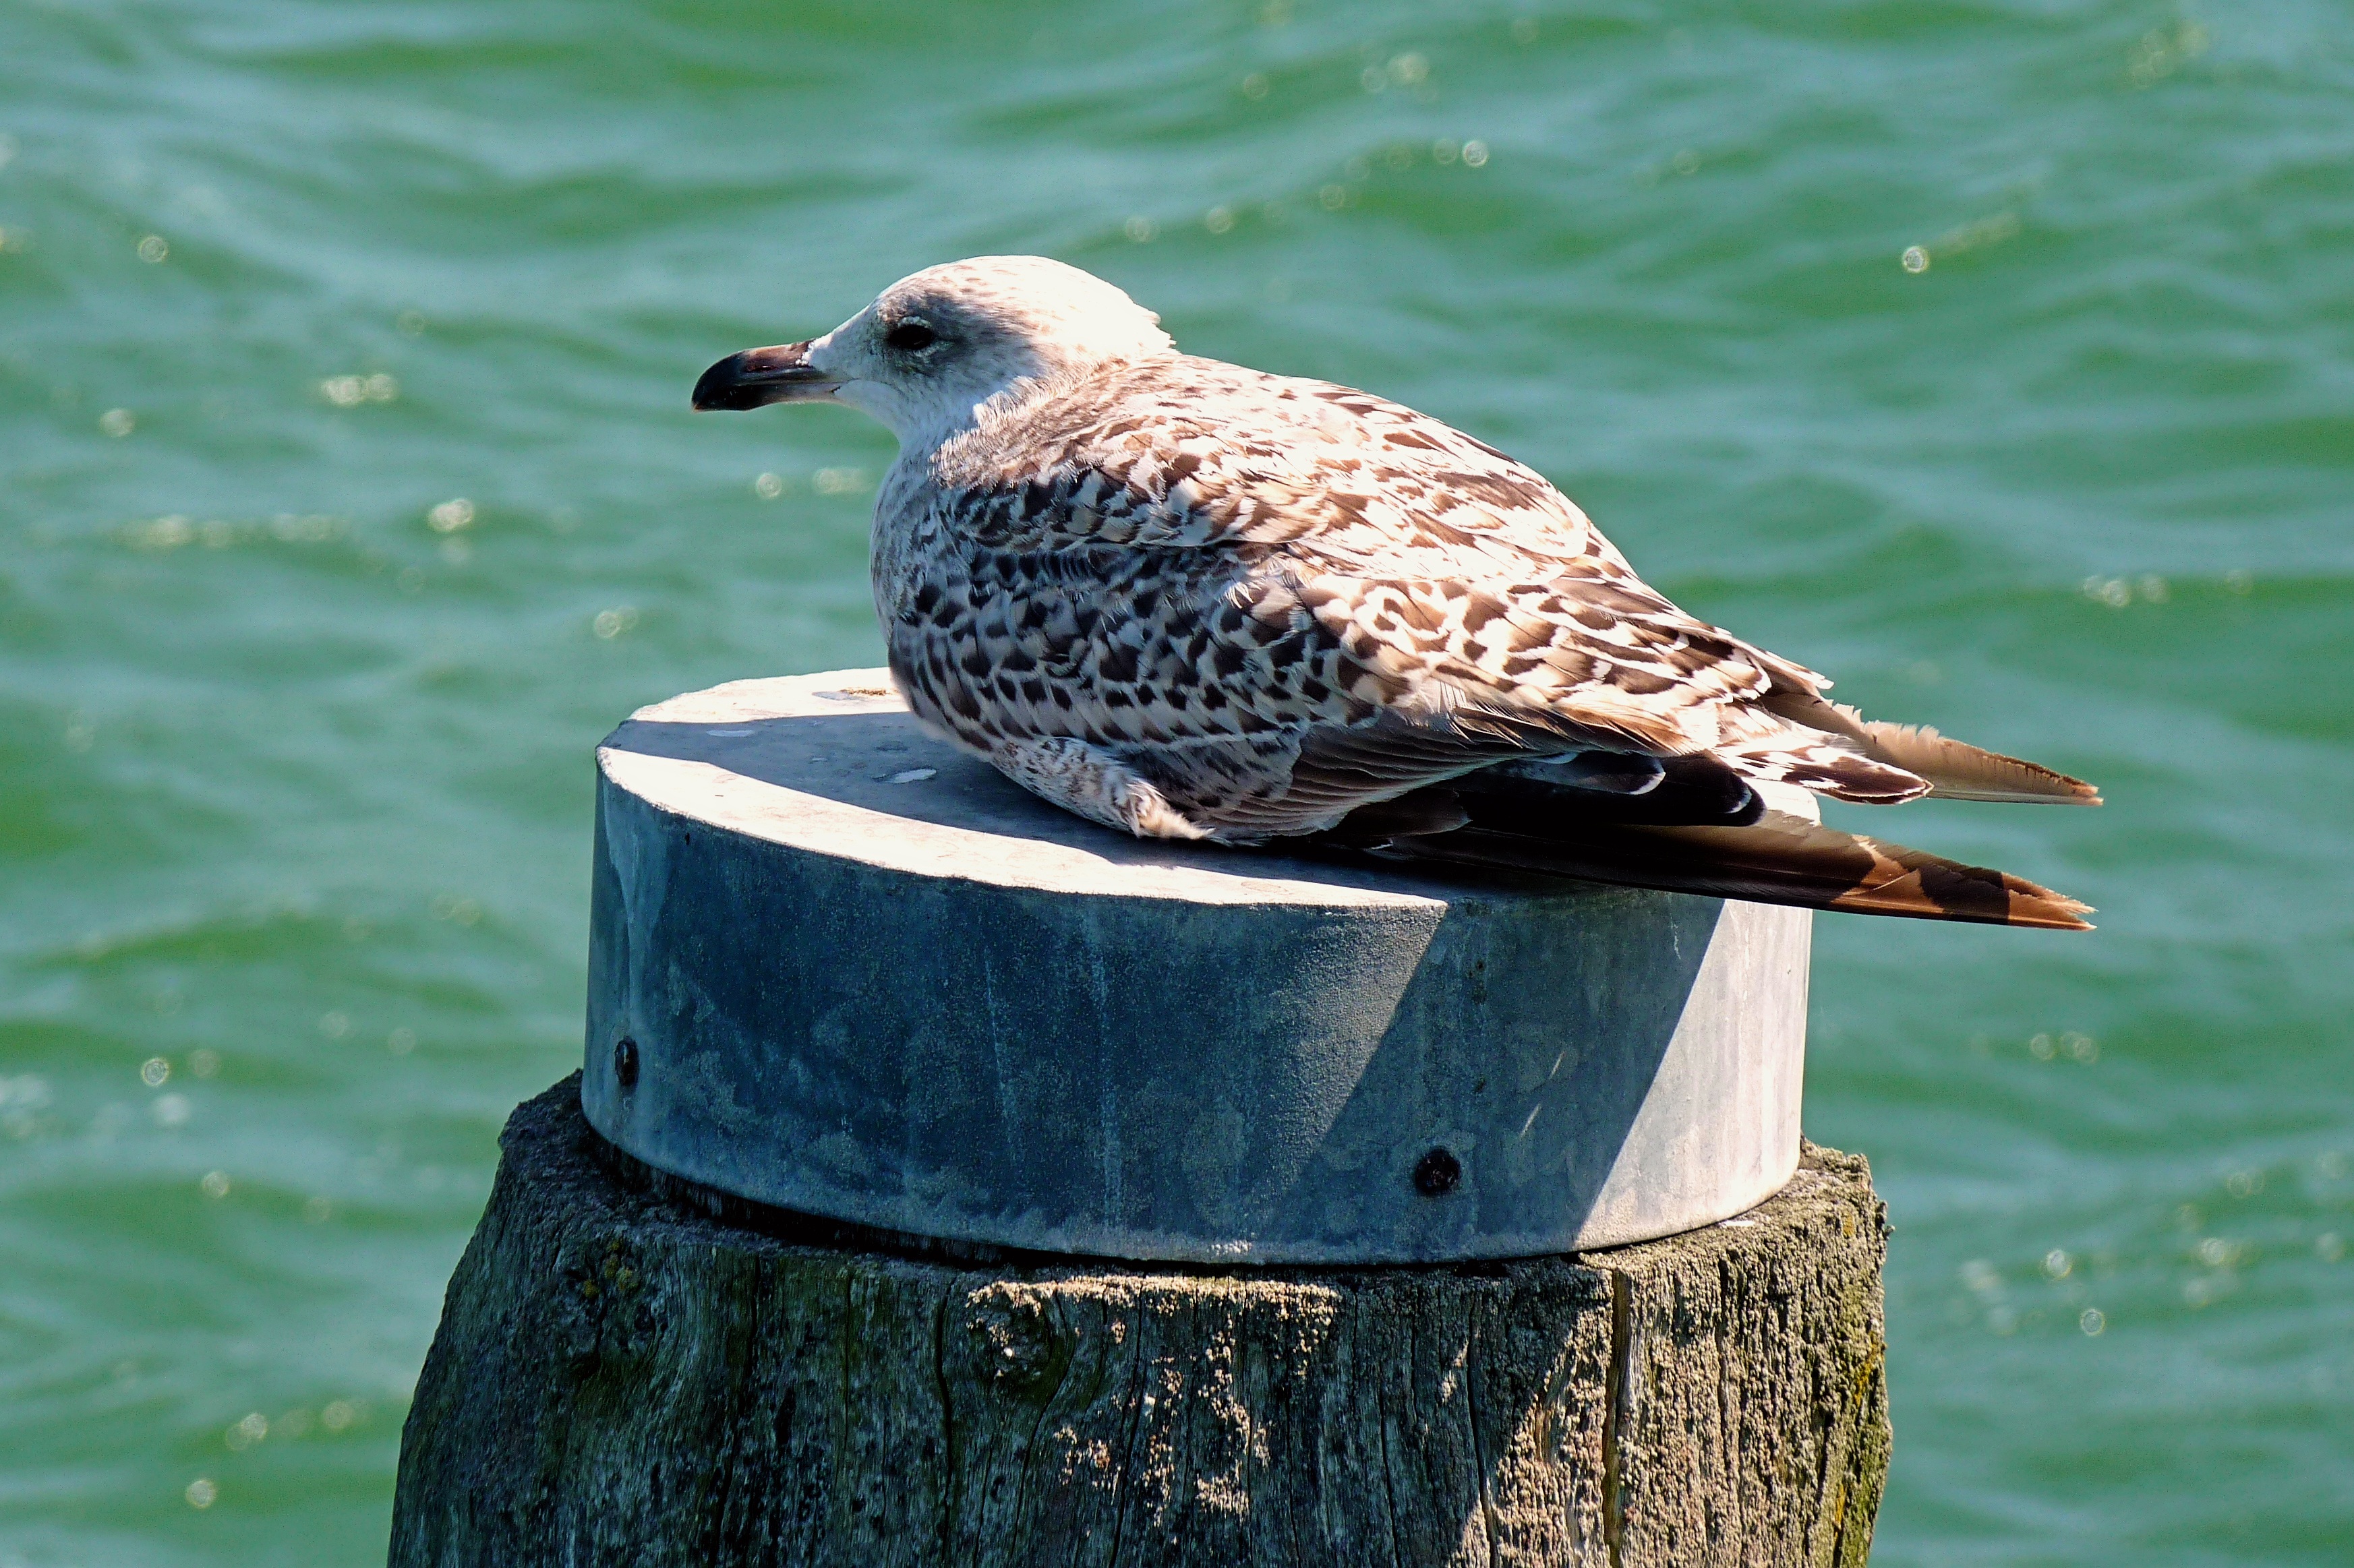
sea, coast, water, nature, bird, animal, seagull, wildlife, log, relax, beak, flight, blue, rest, port, close, fauna, plumage, vertebrate, falcon, water bird, baltic sea, seevogel